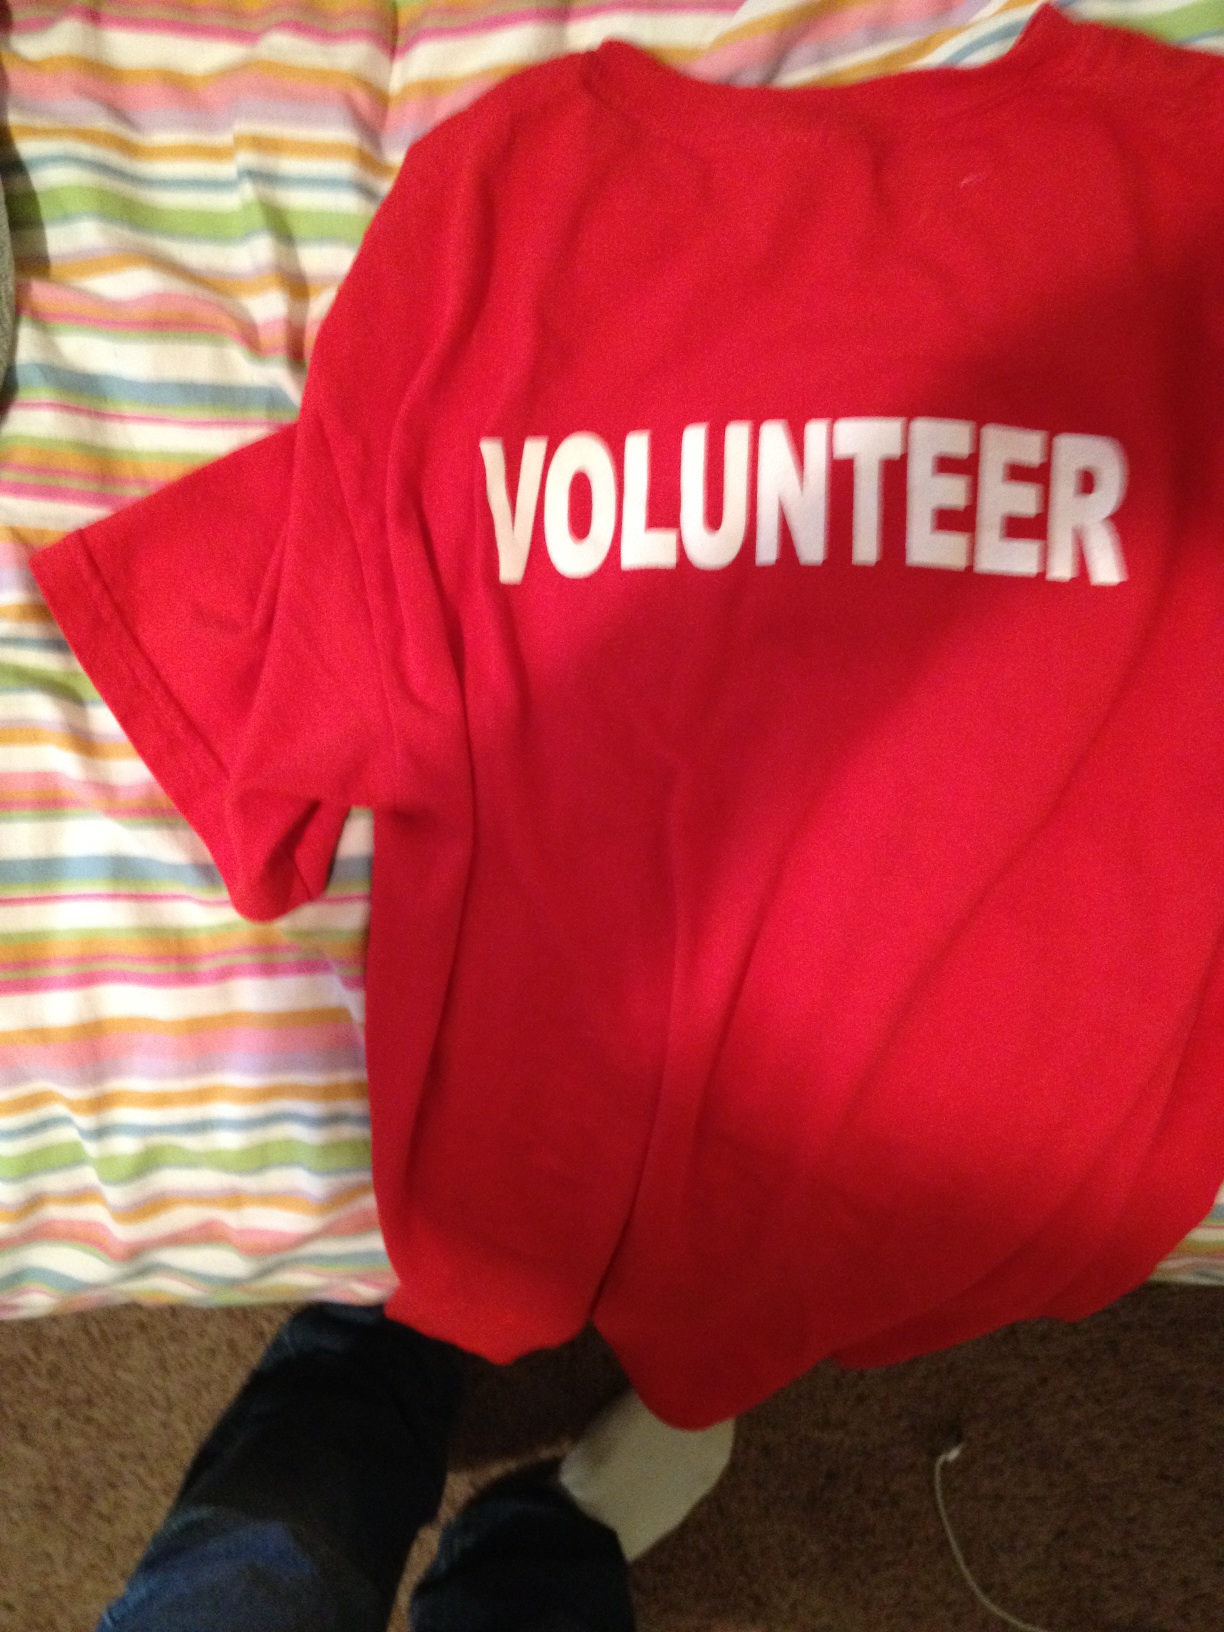Question: What does this say?
Answer: volunteer